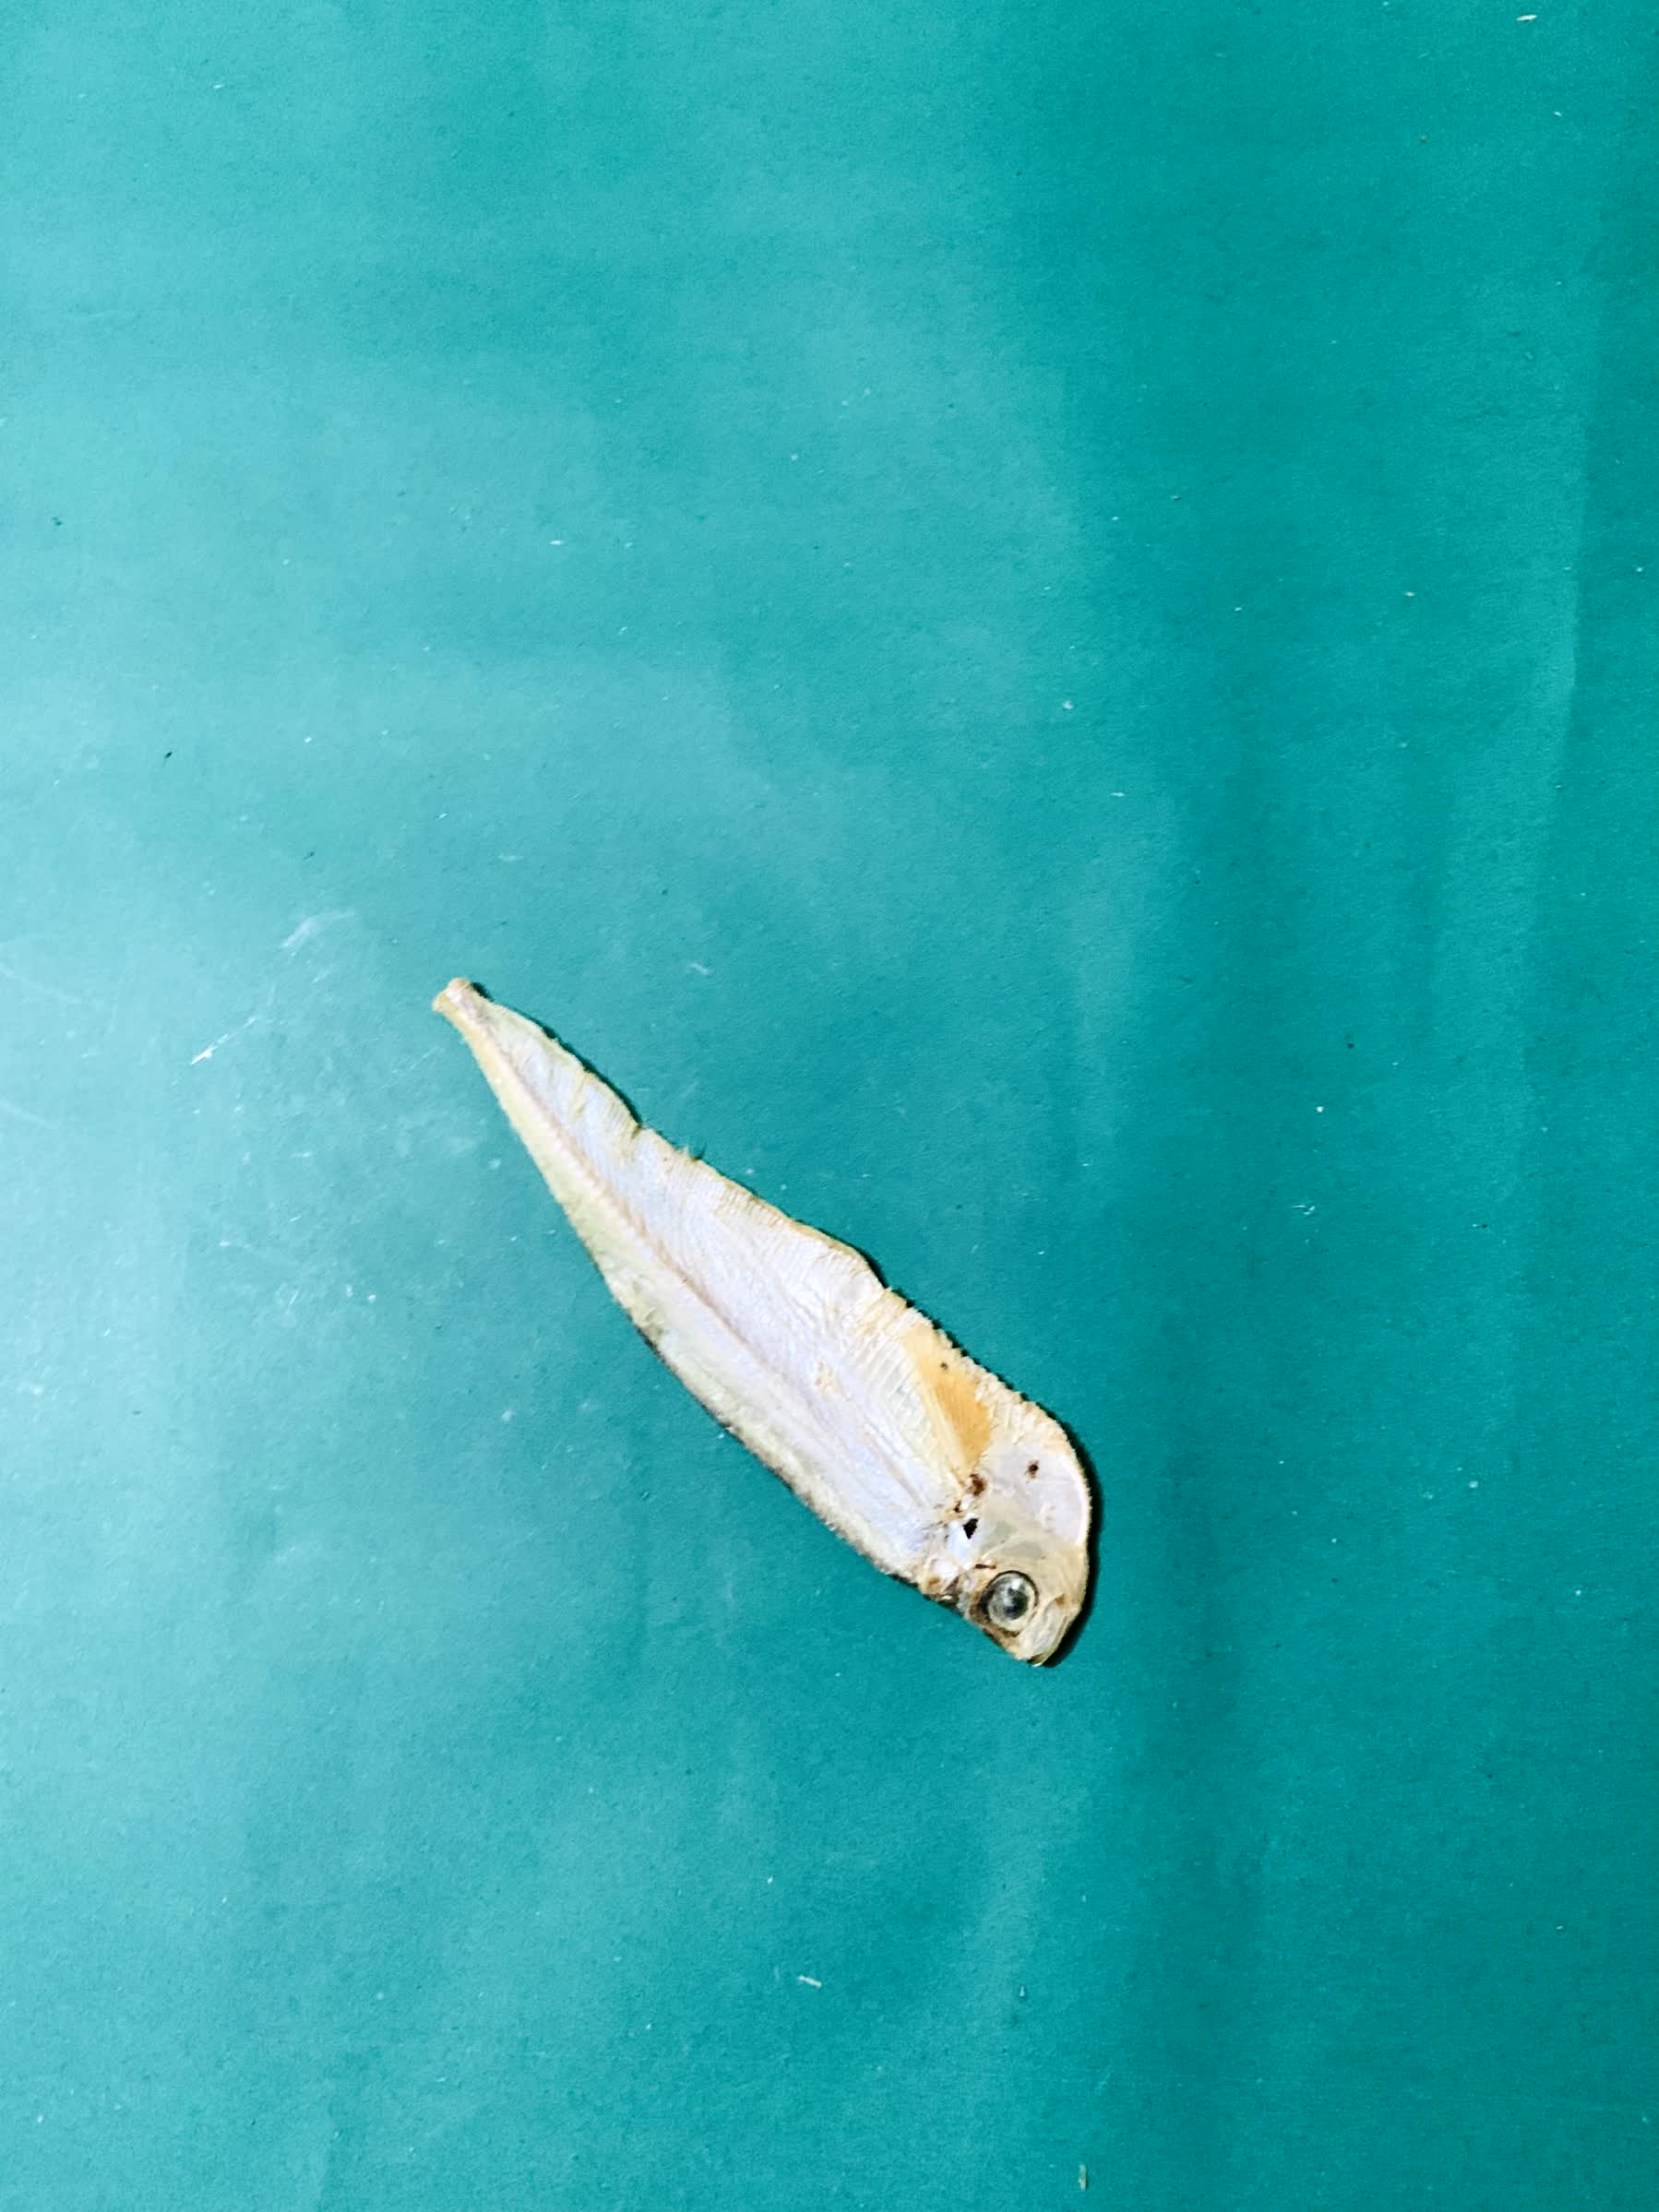
Species: Shukna Feuwa